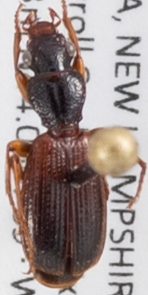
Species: Cymindis neglecta
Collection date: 2021-09-08
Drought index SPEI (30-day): -0.438
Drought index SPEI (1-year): -0.922
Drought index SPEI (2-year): -0.676